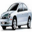
Label: automobile